Bill Walsh

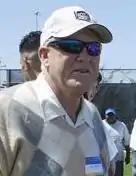
Walsh at San Jose State in 2007

William Ernest Walsh (November 30, 1931 – July 30, 2007) was an American professional and college football coach. He served as head coach of the San Francisco 49ers and the Stanford Cardinal, during which time he popularized the West Coast offense. After retiring from the 49ers, Walsh worked as a sports broadcaster for several years and then returned as head coach at Stanford for three seasons.